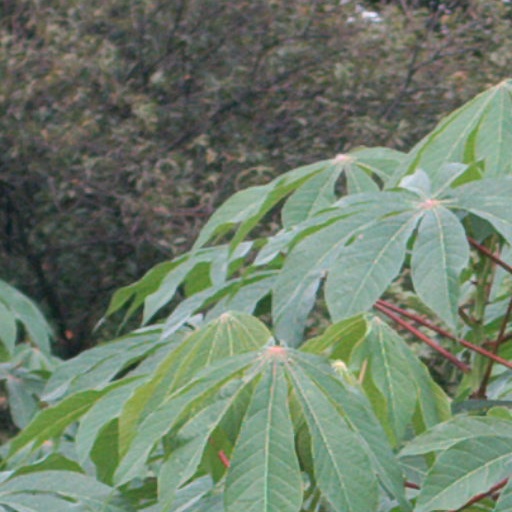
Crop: cassava